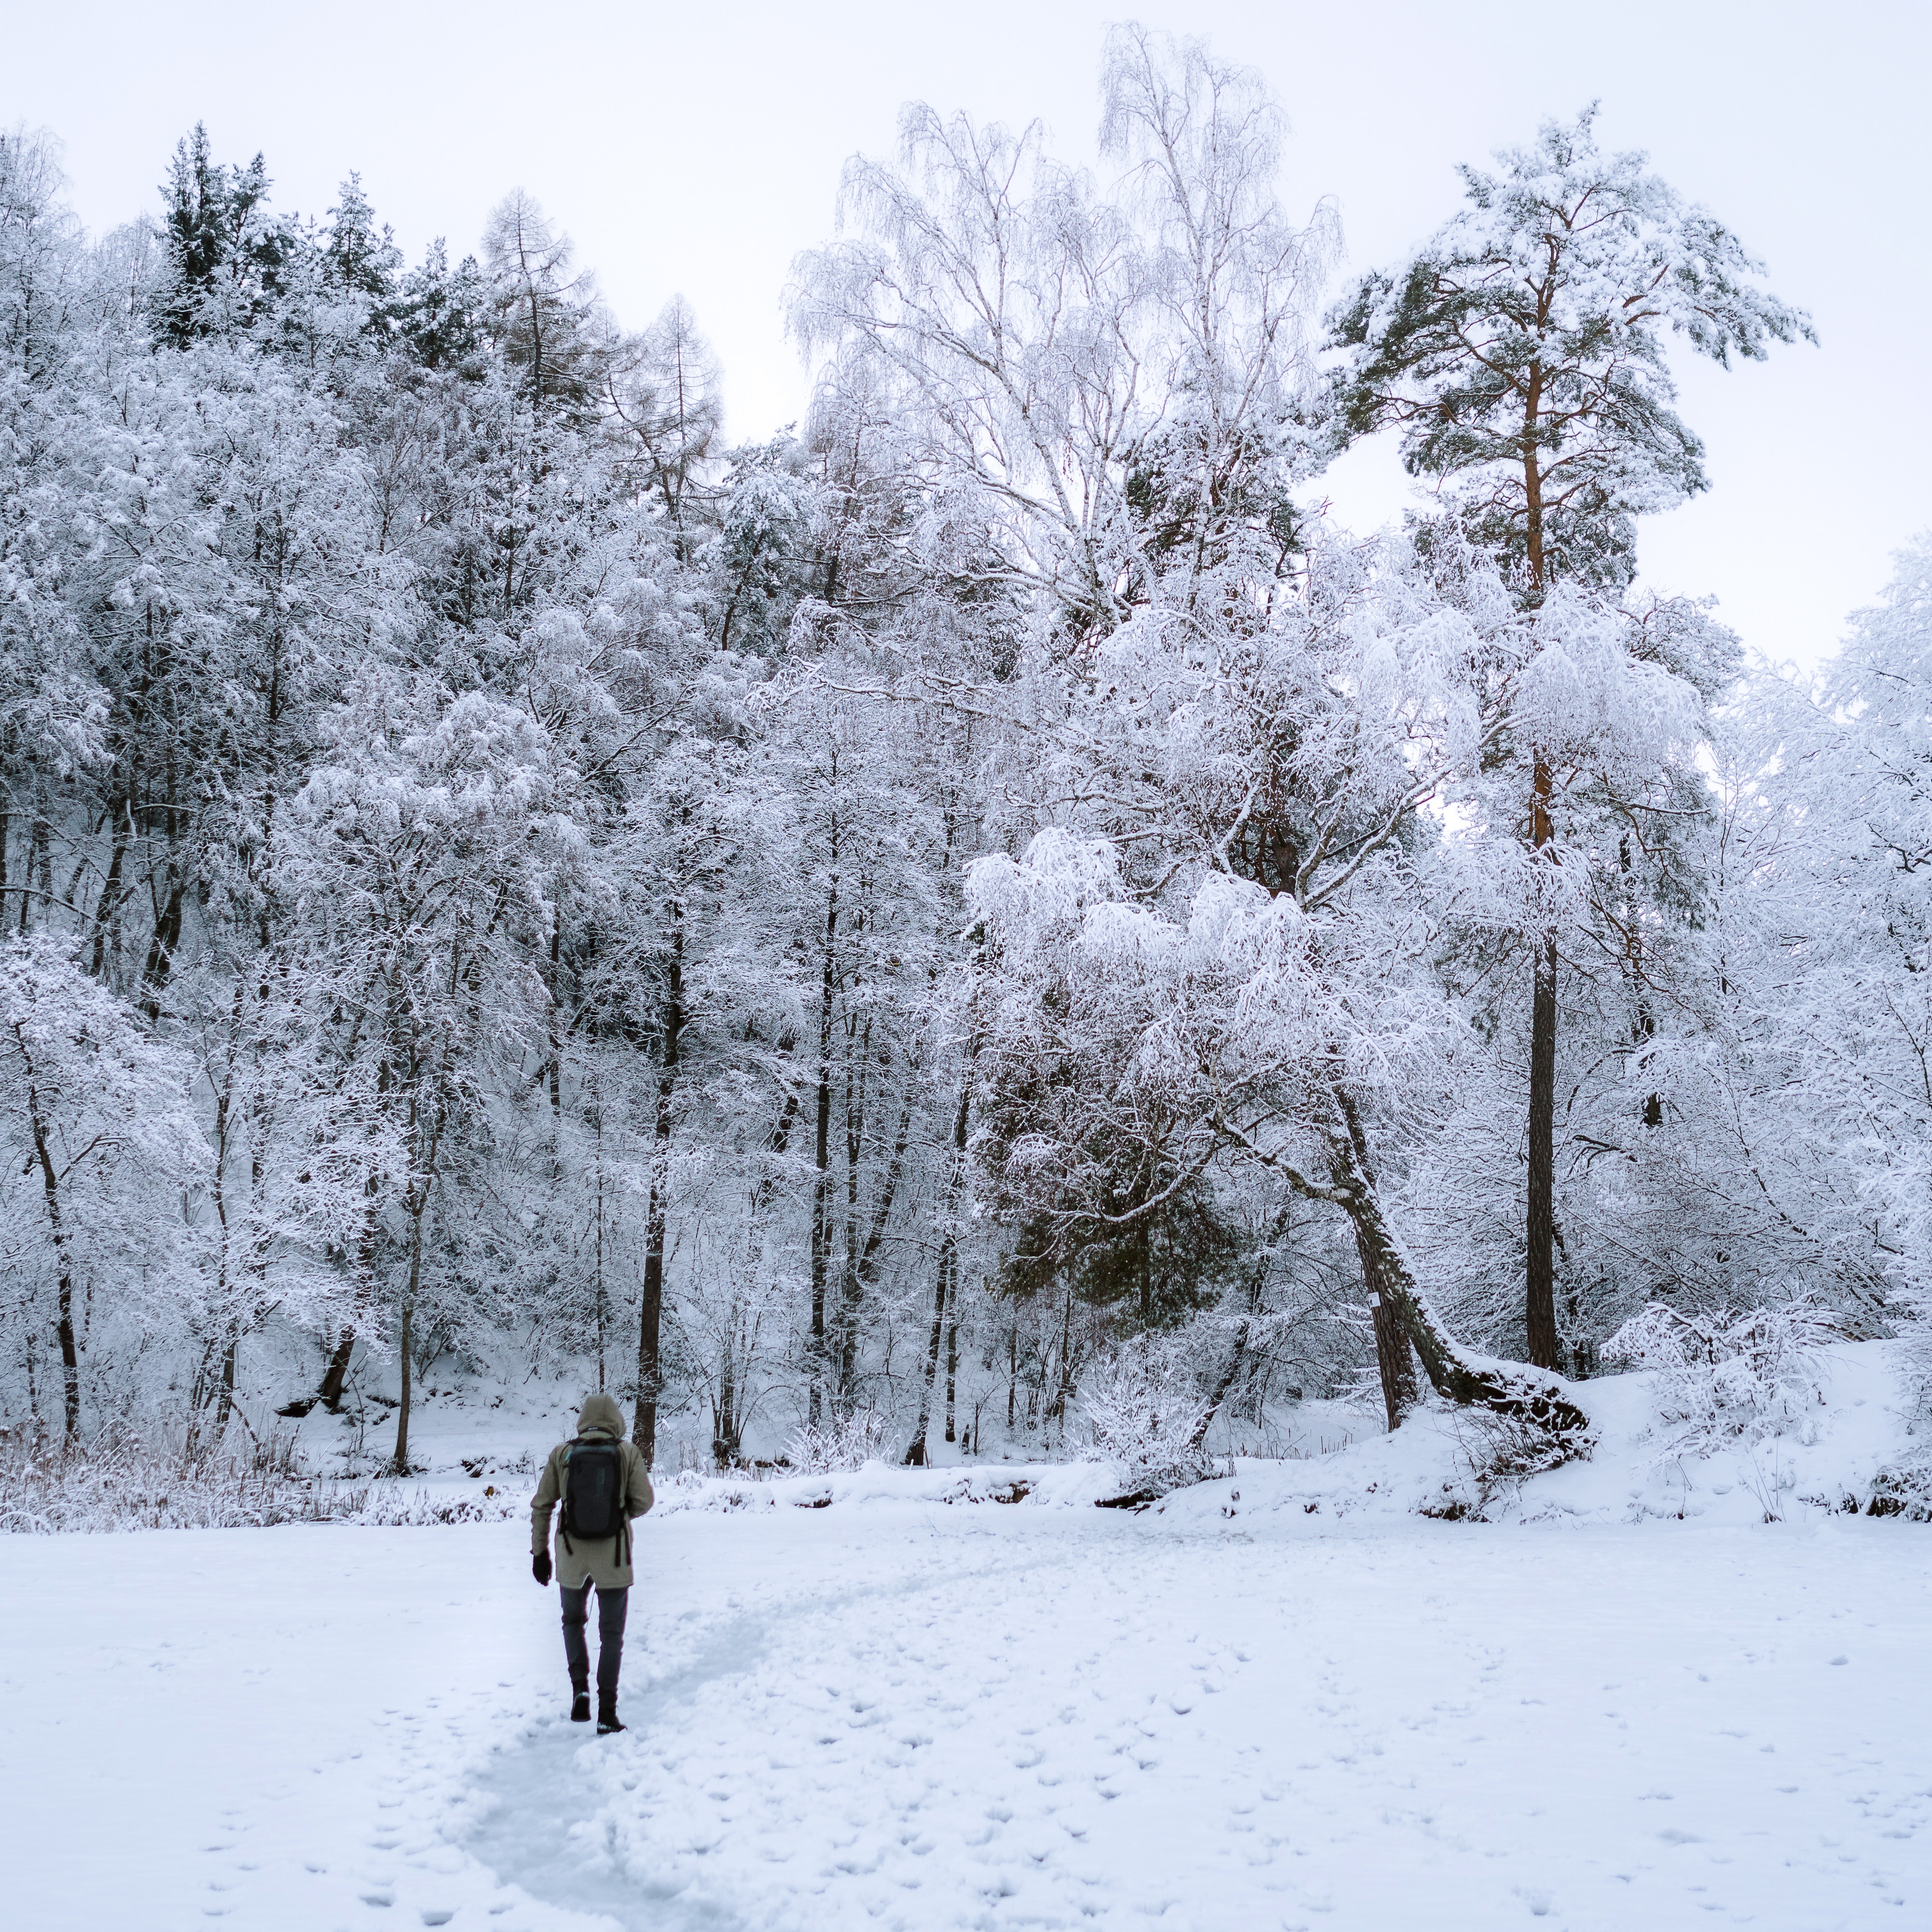
snow, winter, tree, frost, white, freezing, natural landscape, atmospheric phenomenon, branch, sky, winter storm, blizzard, woody plant, forest, plant, black and white, ice, woodland, landscape, pine family, twig, birch